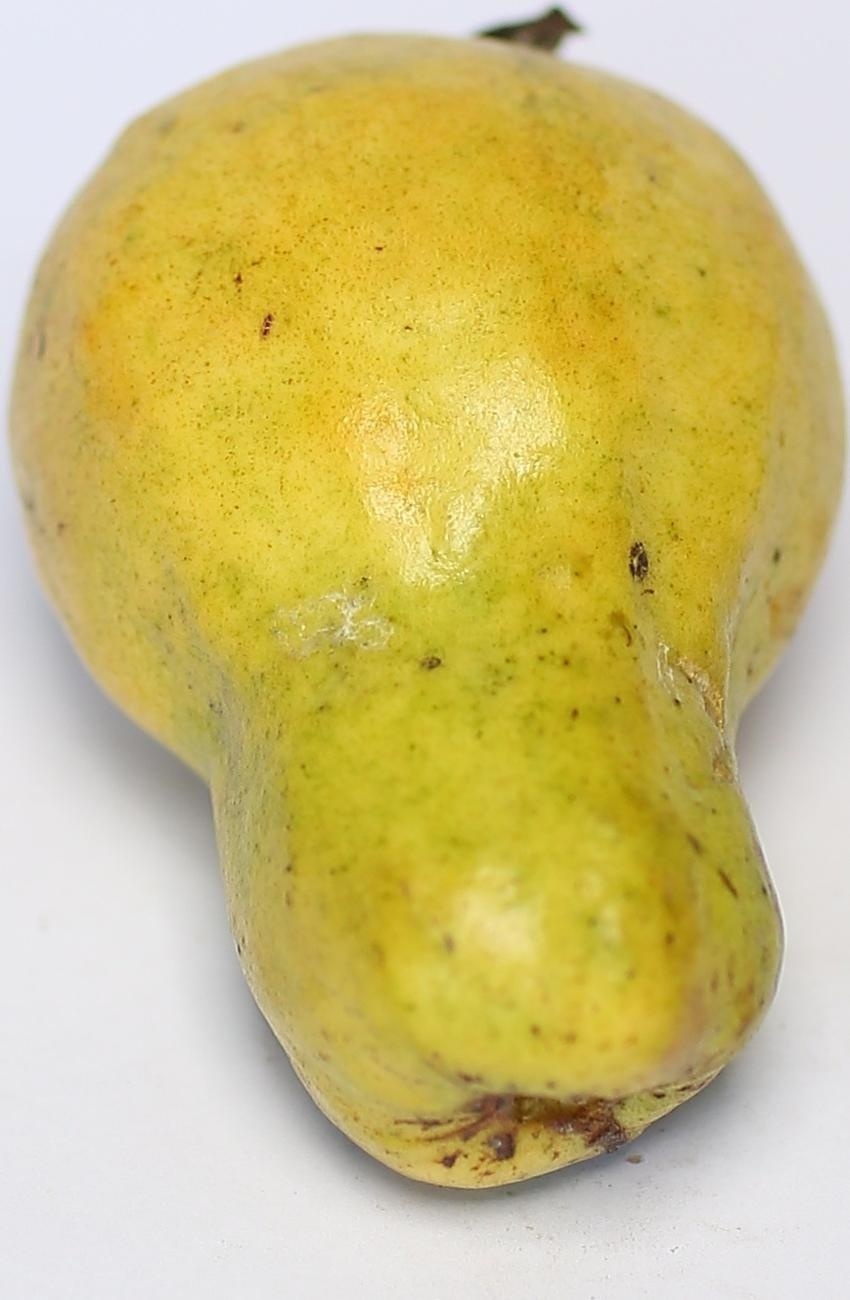
Maturity: ripe
Variety: local-sindhi